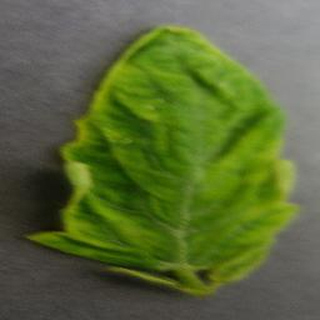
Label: tomato_yellow_leaf_curl_virus